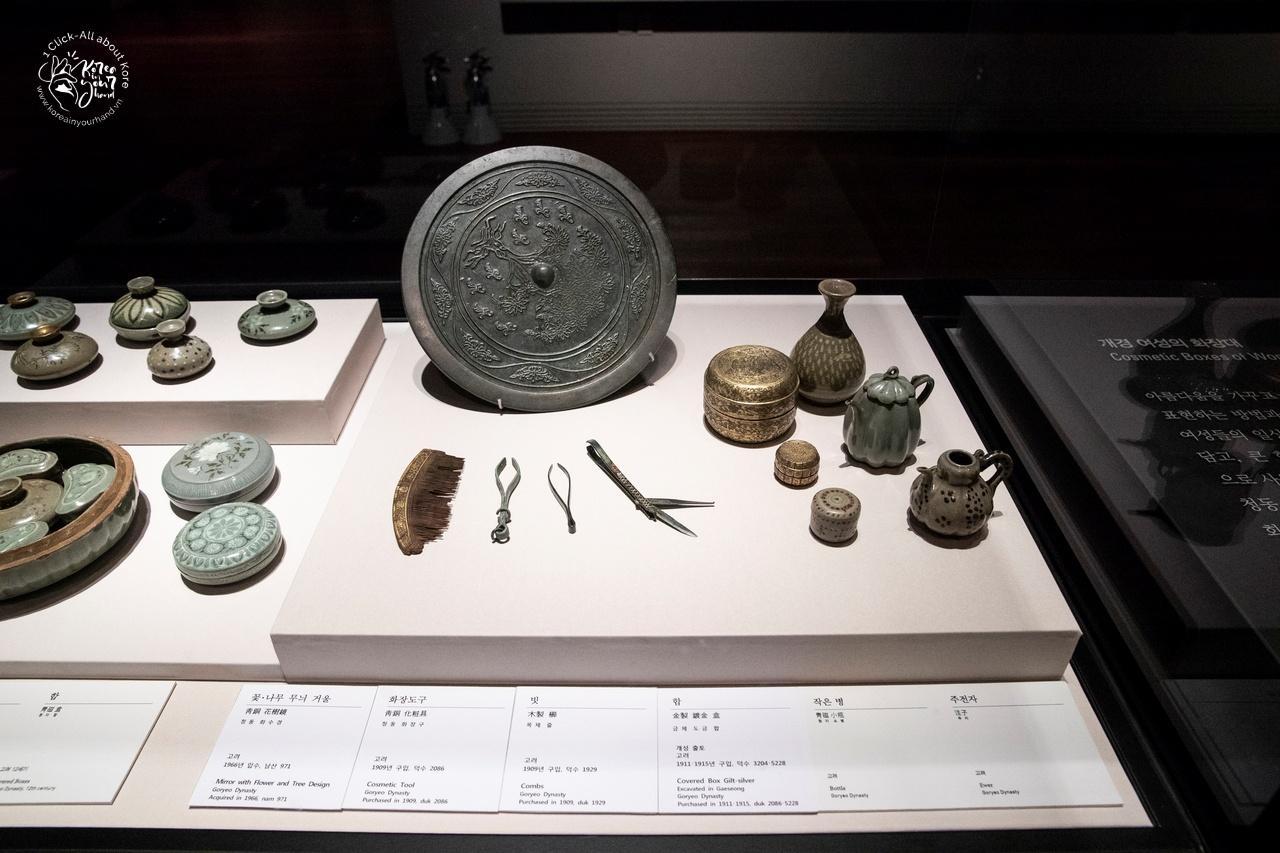
có những vật dụng cổ xưa được trưng bày trên các cái bục